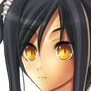
Portrait style: Anime Portrait